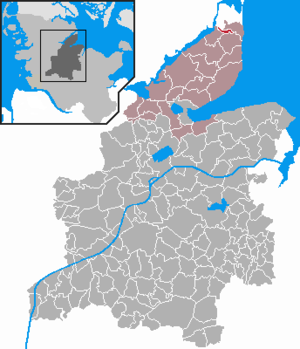
Karby (Sydslesvig)
Kort
Karby er en landsby og kommune i det nordlige Tyskland, beliggende under Rendsborg-Egernførde Kreds i delstaten Slesvig-Holsten.